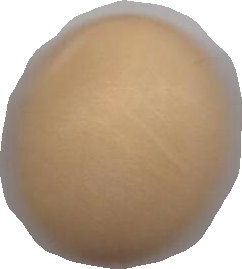
Variety: Grobogan